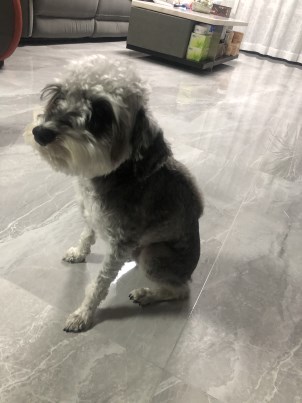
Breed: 2342-n000102-miniature_schnauzer